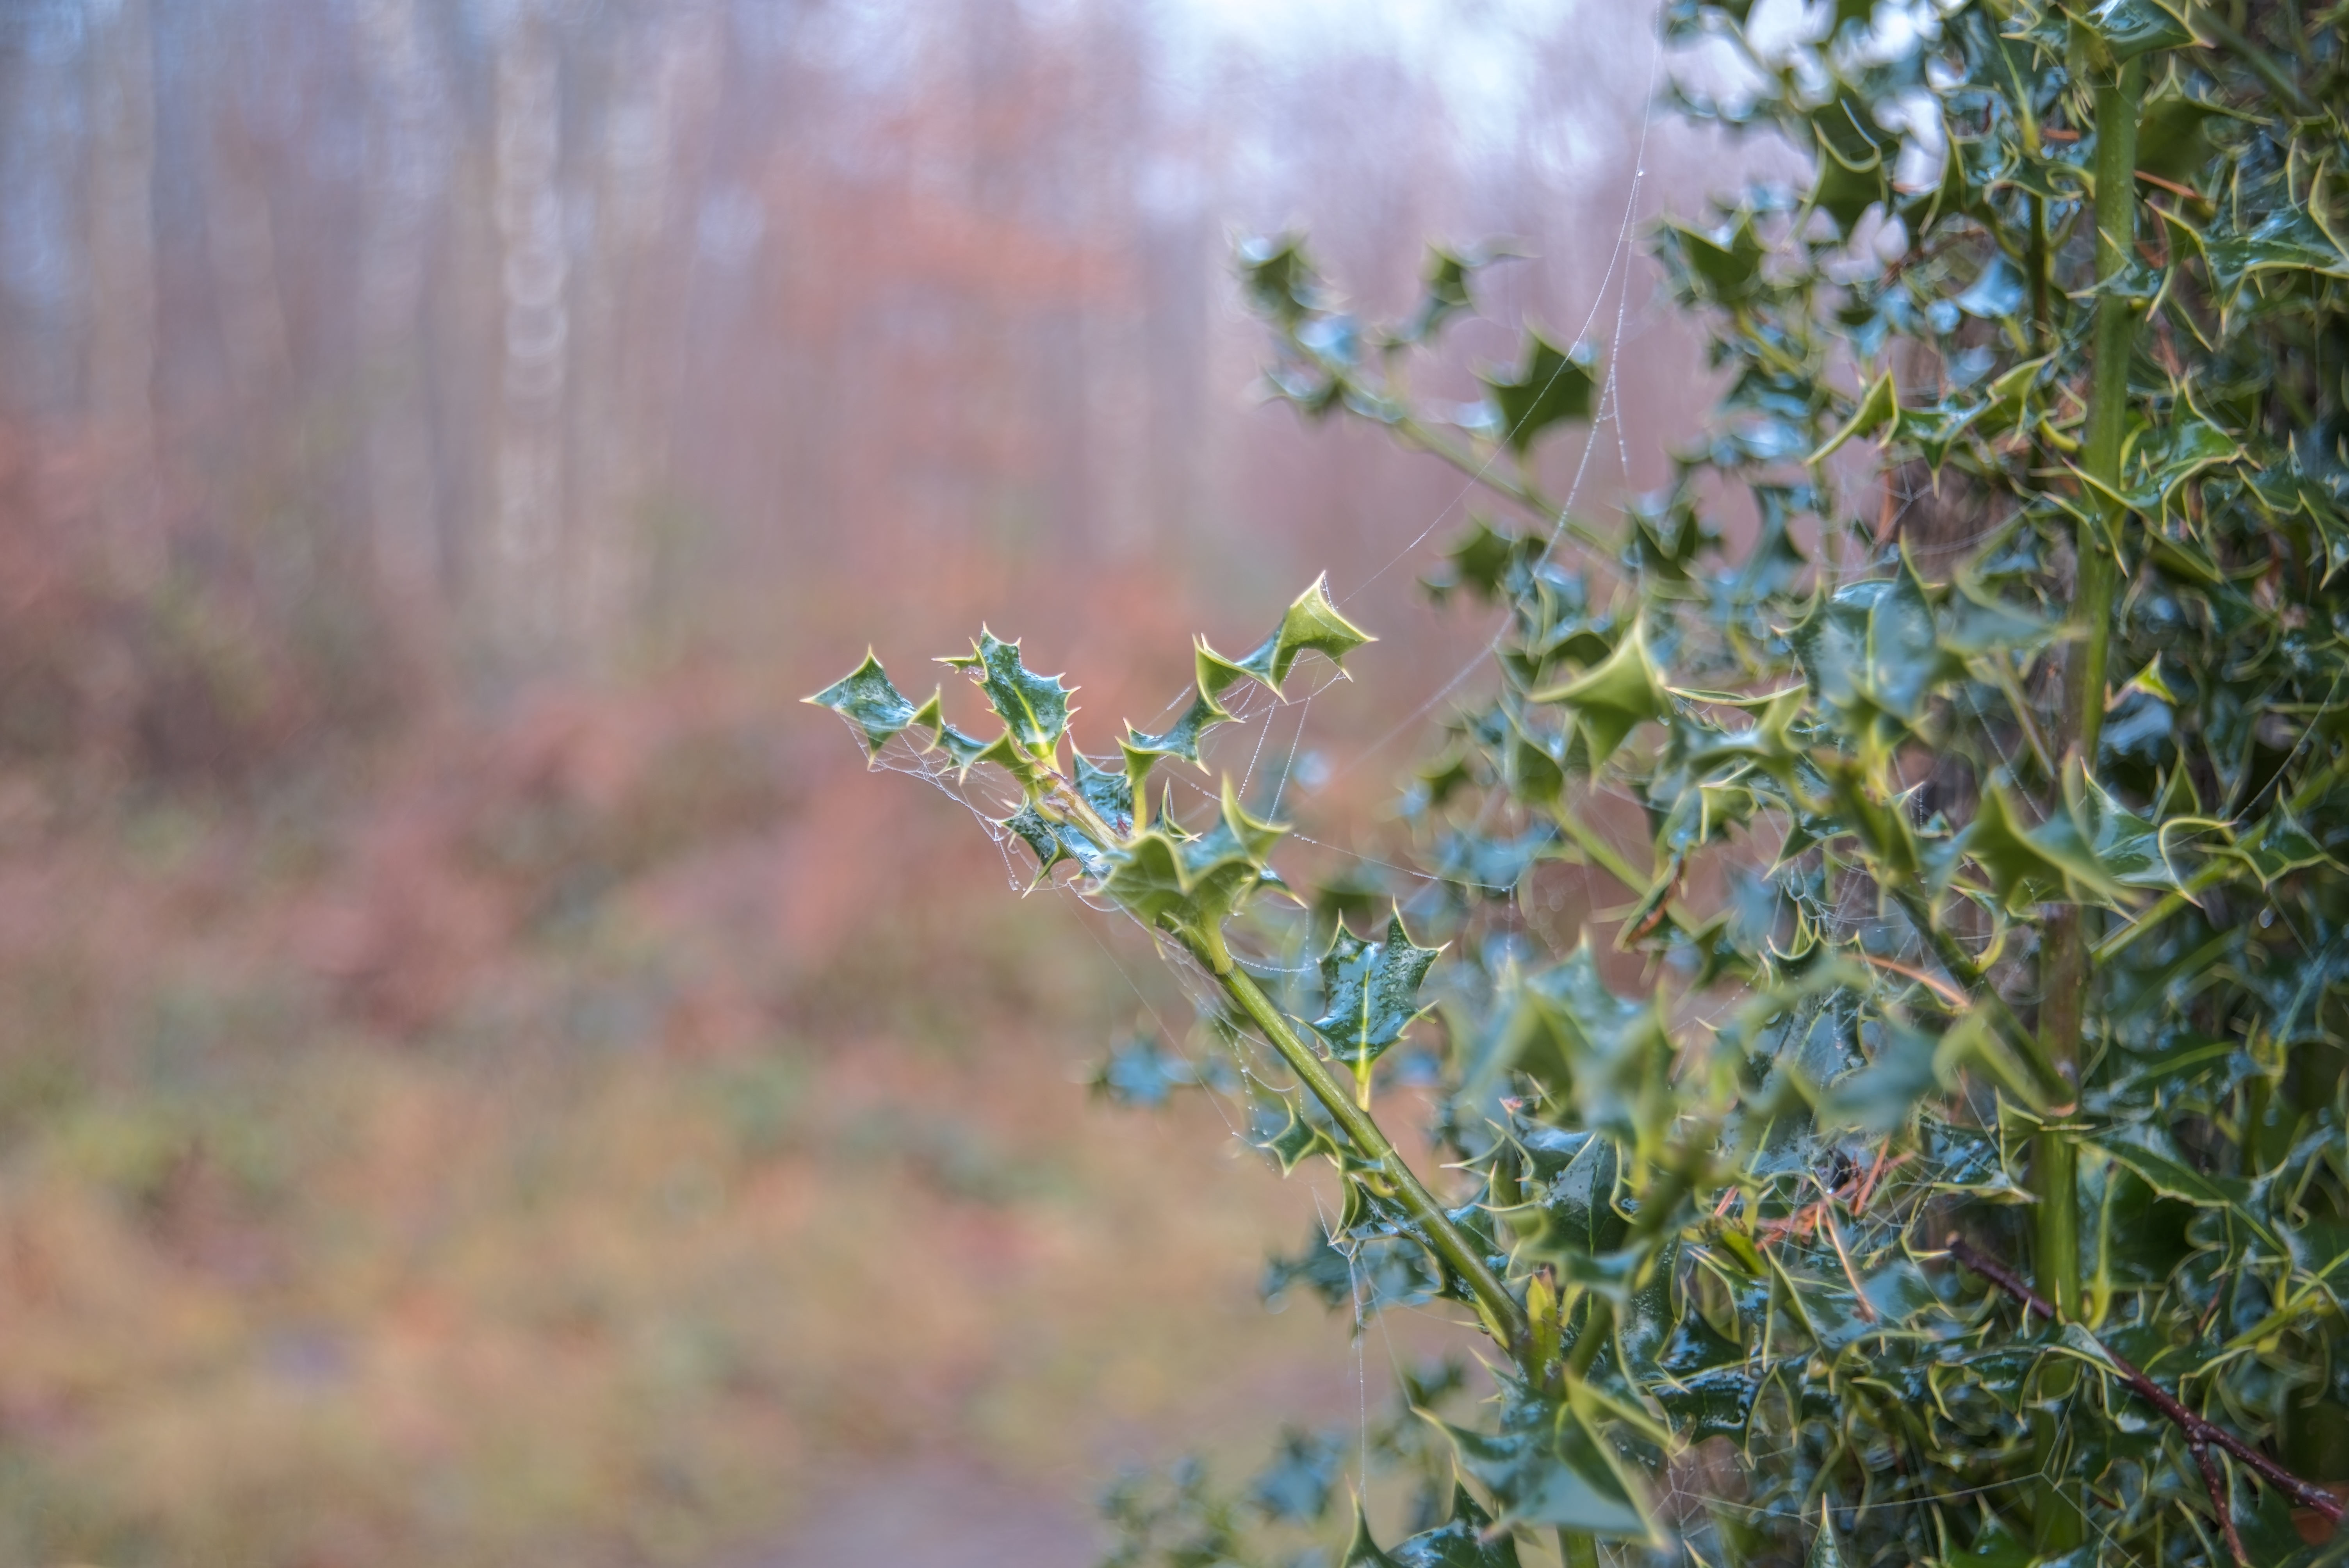
tree, nature, forest, grass, branch, blossom, plant, meadow, sunlight, leaf, flower, green, autumn, botany, flora, season, wildflower, shrub, woodland, flowering plant, woody plant, land plant